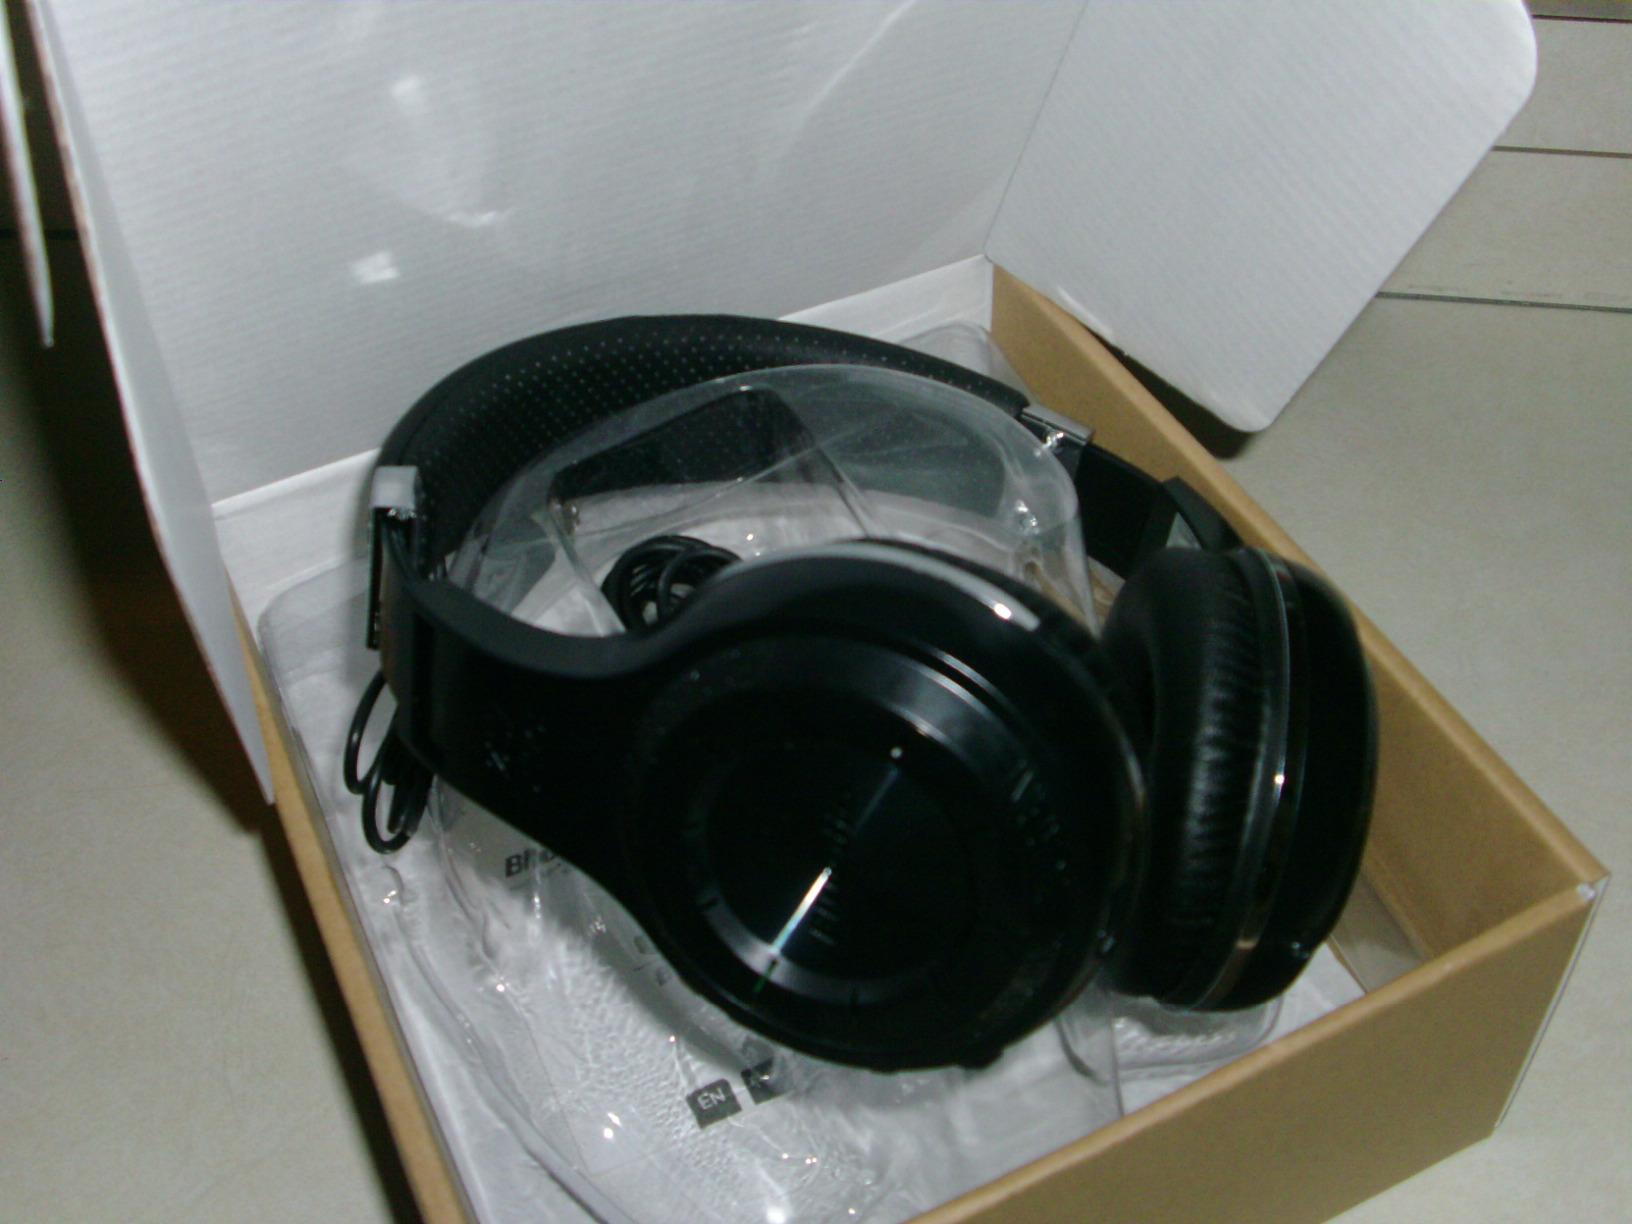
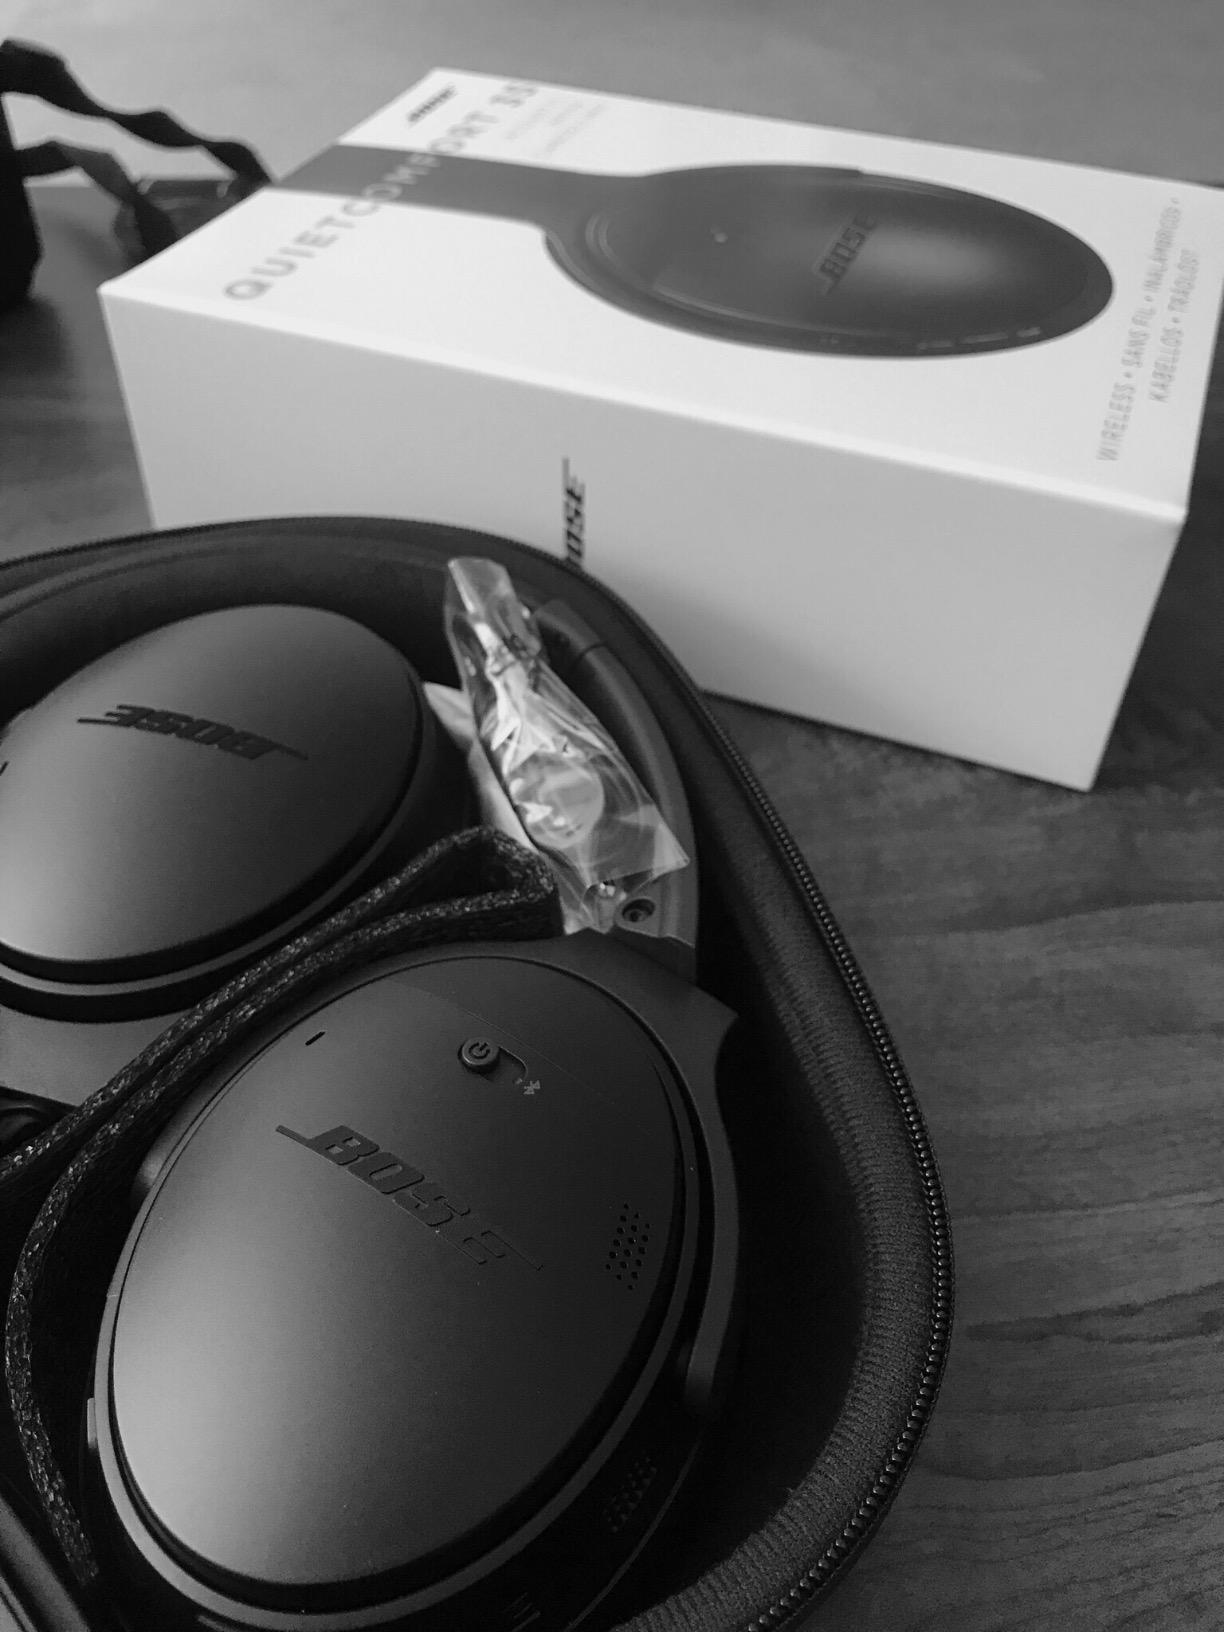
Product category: headphones
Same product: no